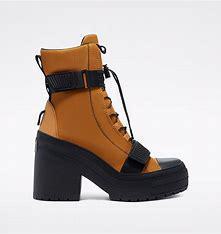
Brand: Converse
Model: Chuck Taylor All Canvas